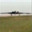
Label: airplane